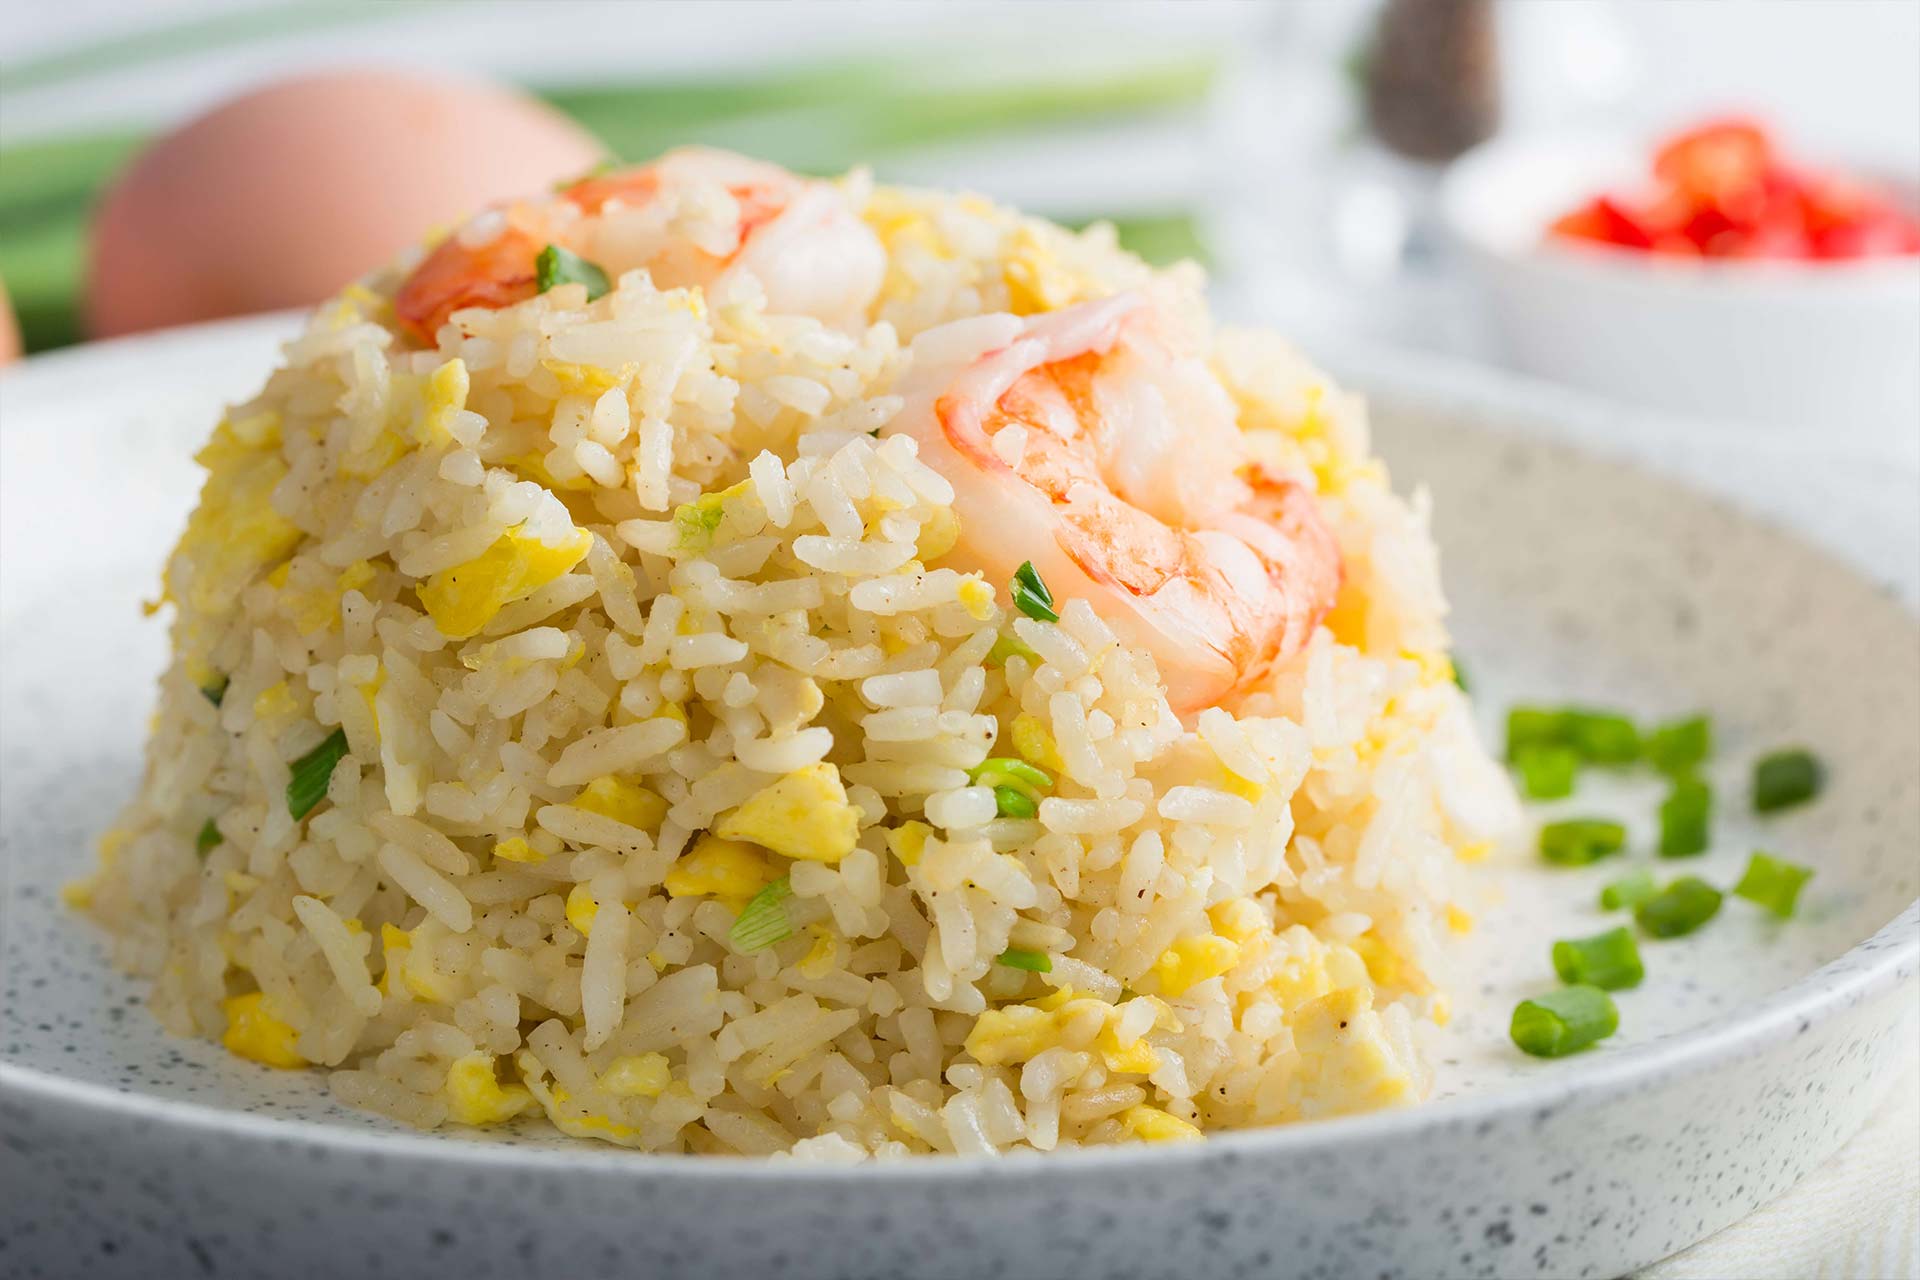
Dish: fried_rice